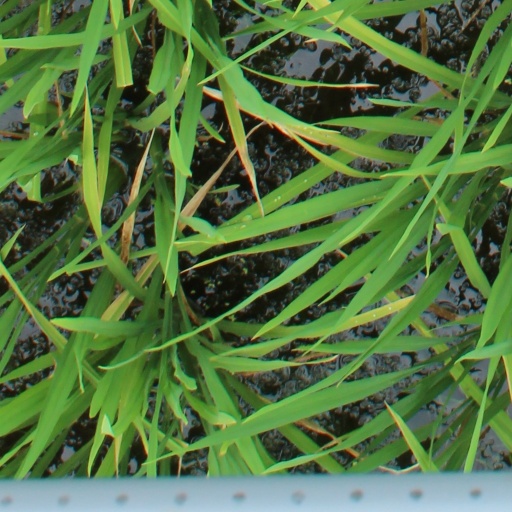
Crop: rice